Pooh's Grand Adventure: The Search for Christopher Robin

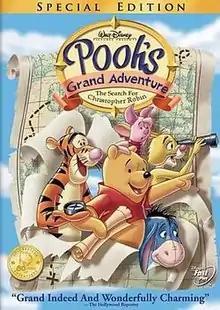
2006 edition DVD cover art

Pooh's Grand Adventure: The Search for Christopher Robin is a 1997 American direct-to-video animated musical adventure comedy-drama film co-written, co-produced, and directed by Karl Geurs. The film follows Winnie the Pooh and his friends on a journey to find and rescue their friend Christopher Robin from the "Skull". Along the way, the group confront their own insecurities throughout the search, facing and conquering them in a series of events where they are forced to act beyond their own known limits, thus discovering their true potential. Unlike the film's predecessors, this film is an entirely original story, not based on any of A. A. Milne's classic stories.